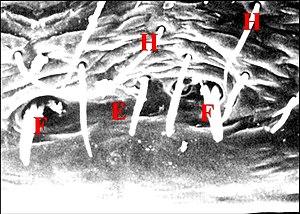
Ensemble des fusules épigastriques prégonoporales de Micrathena schreibersi mâle. Microscope électronique à balayage.
L'appareil épigastrique des araignées est un complexe anatomo-fonctionnel situé au niveau de l'orifice génital ou gonopore des Aranéides mâles. Il comporte des organes sécréteurs exocrines prégonoporaux pourvus de fusules comme les glandes séricigènes, des sensilles mécanoréceptrices et des glandules à phéromones. Il joue un rôle important dans le processus de la transmission spermatique.